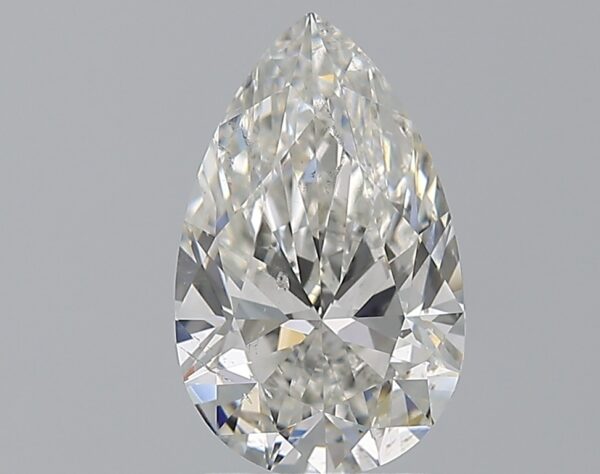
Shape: pear
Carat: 2.2
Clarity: SI1
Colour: H
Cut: EX
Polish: EX
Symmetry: EX
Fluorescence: N
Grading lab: GIA
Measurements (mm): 11.45 x 7.11 x 4.41